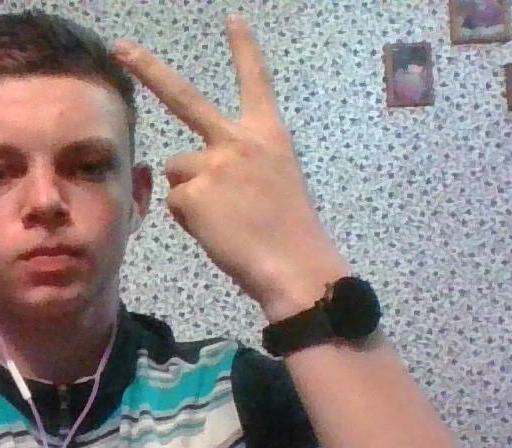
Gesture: peace_inverted